History of the Netherlands national football team

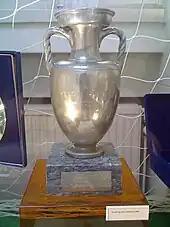
The 1988 trophy on display in Amsterdam

The 1970s saw the invention of Total Football, pioneered by Feyenoord and Ajax and led by playmaker Johan Cruyff and national team coach Rinus Michels. The Dutch made huge strides, qualifying for two World Cup finals in the decade. The captain of the Brazilian team that won the 1970 FIFA World Cup, Carlos Alberto, went on to say ""The only team I’ve seen that did things differently was Holland at the 1974 World Cup in Germany. Since then everything looks more or less the same to me…. Their ‘carousel’ style of play was amazing to watch and marvellous for the game.""